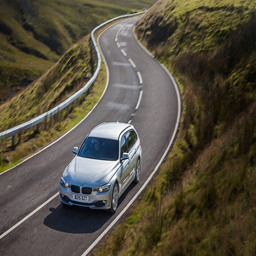
car driving in the countryside